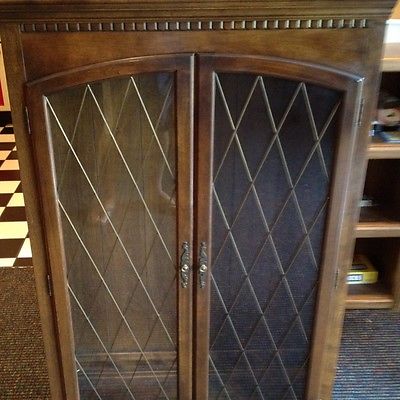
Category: cabinet